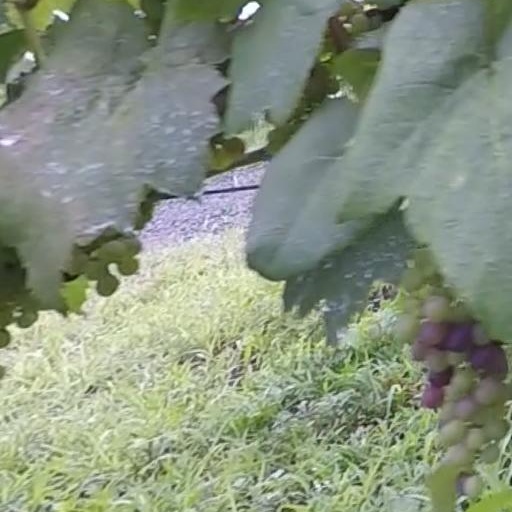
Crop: grape